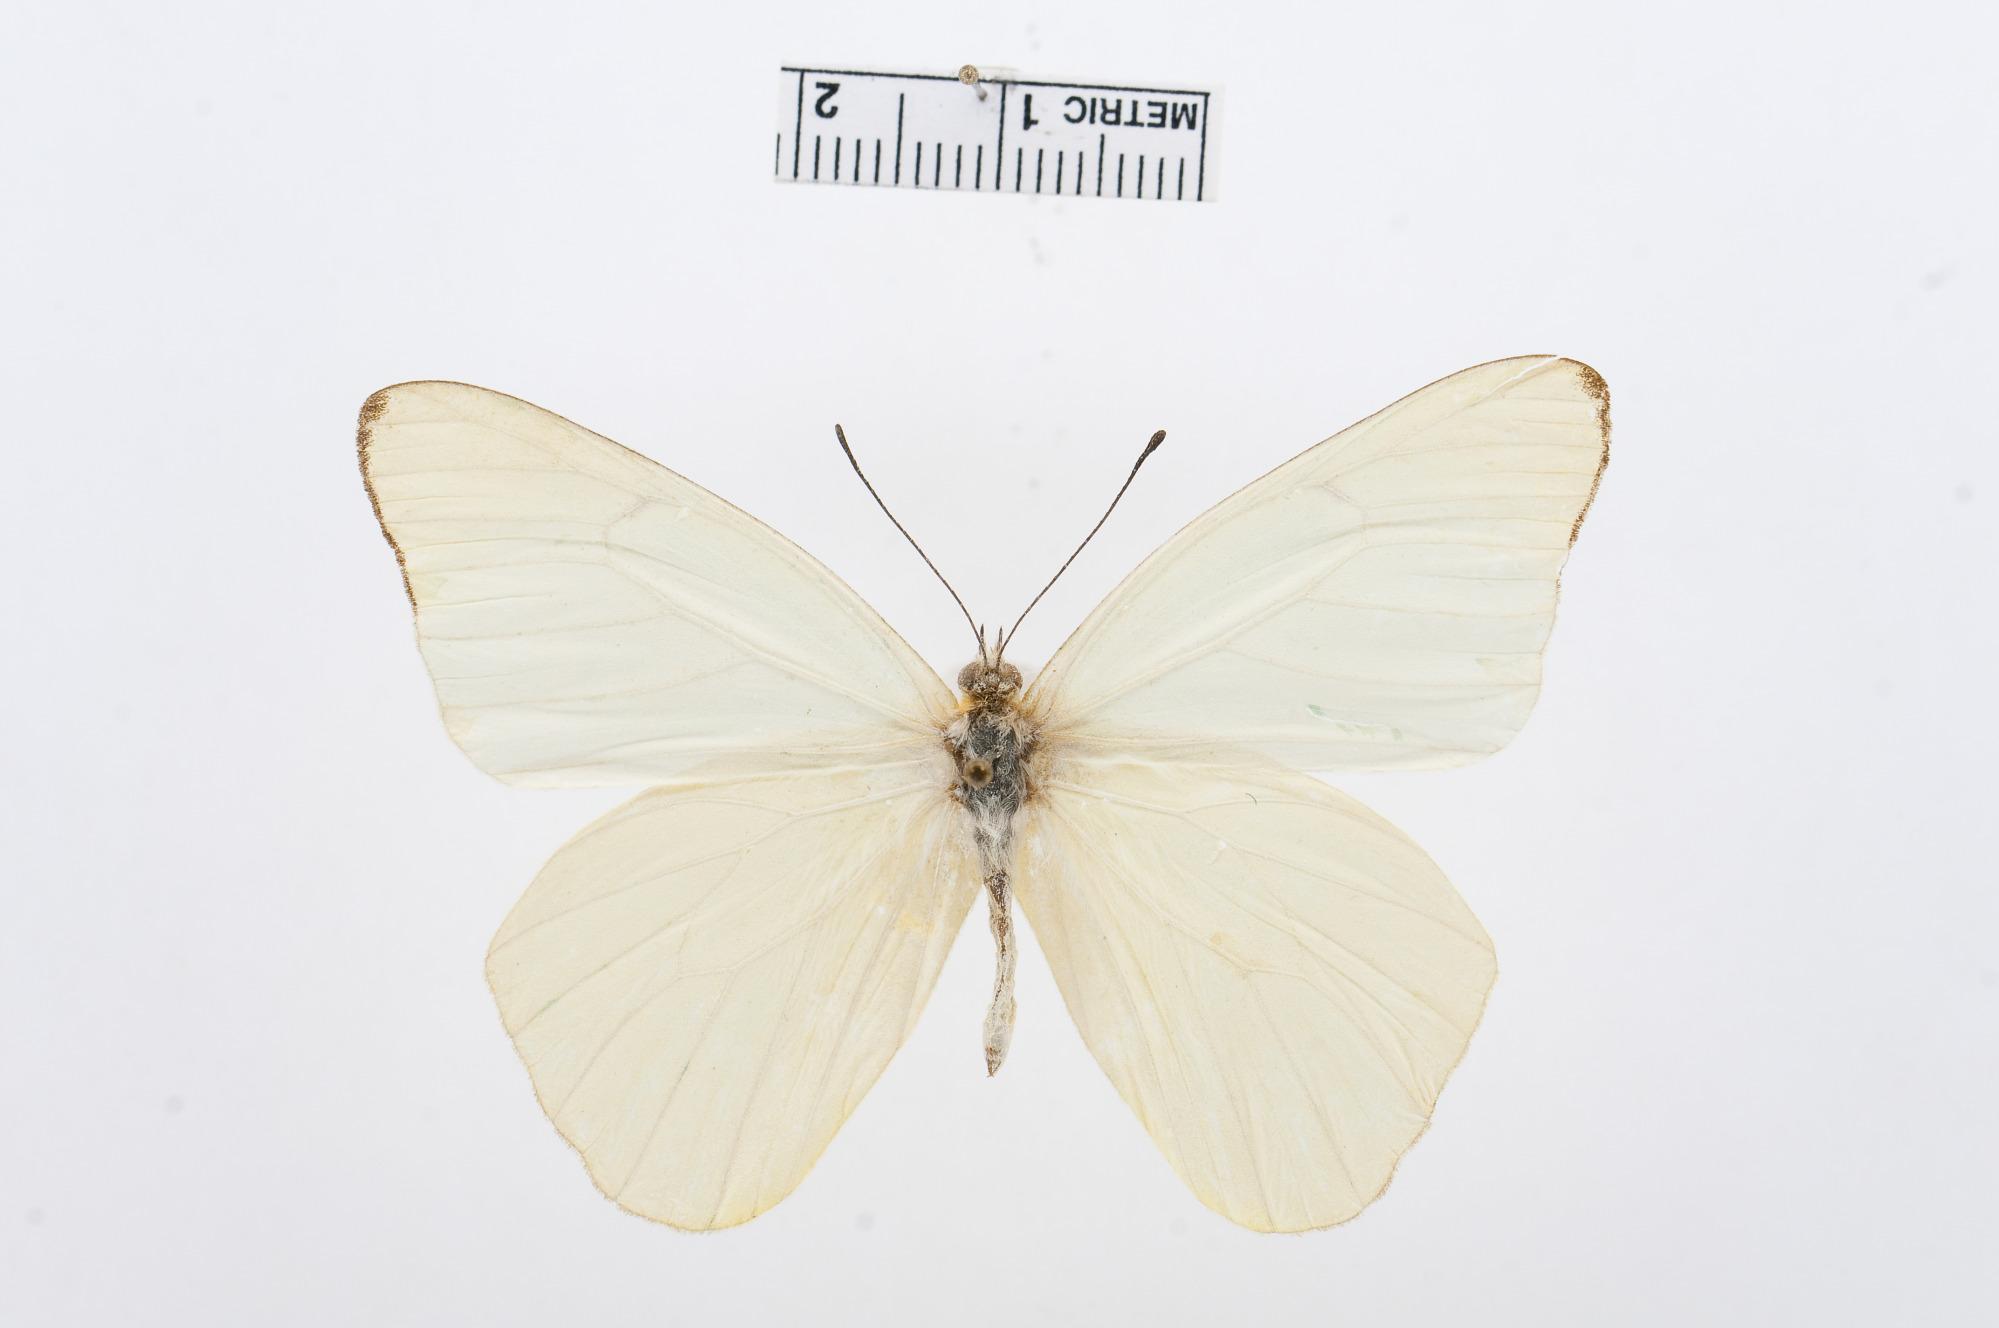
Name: Melete lycimnia
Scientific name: Melete lycimnia
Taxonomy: Animalia, Arthropoda, Hexapoda, Insecta, Lepidoptera, Pieridae, Pierinae